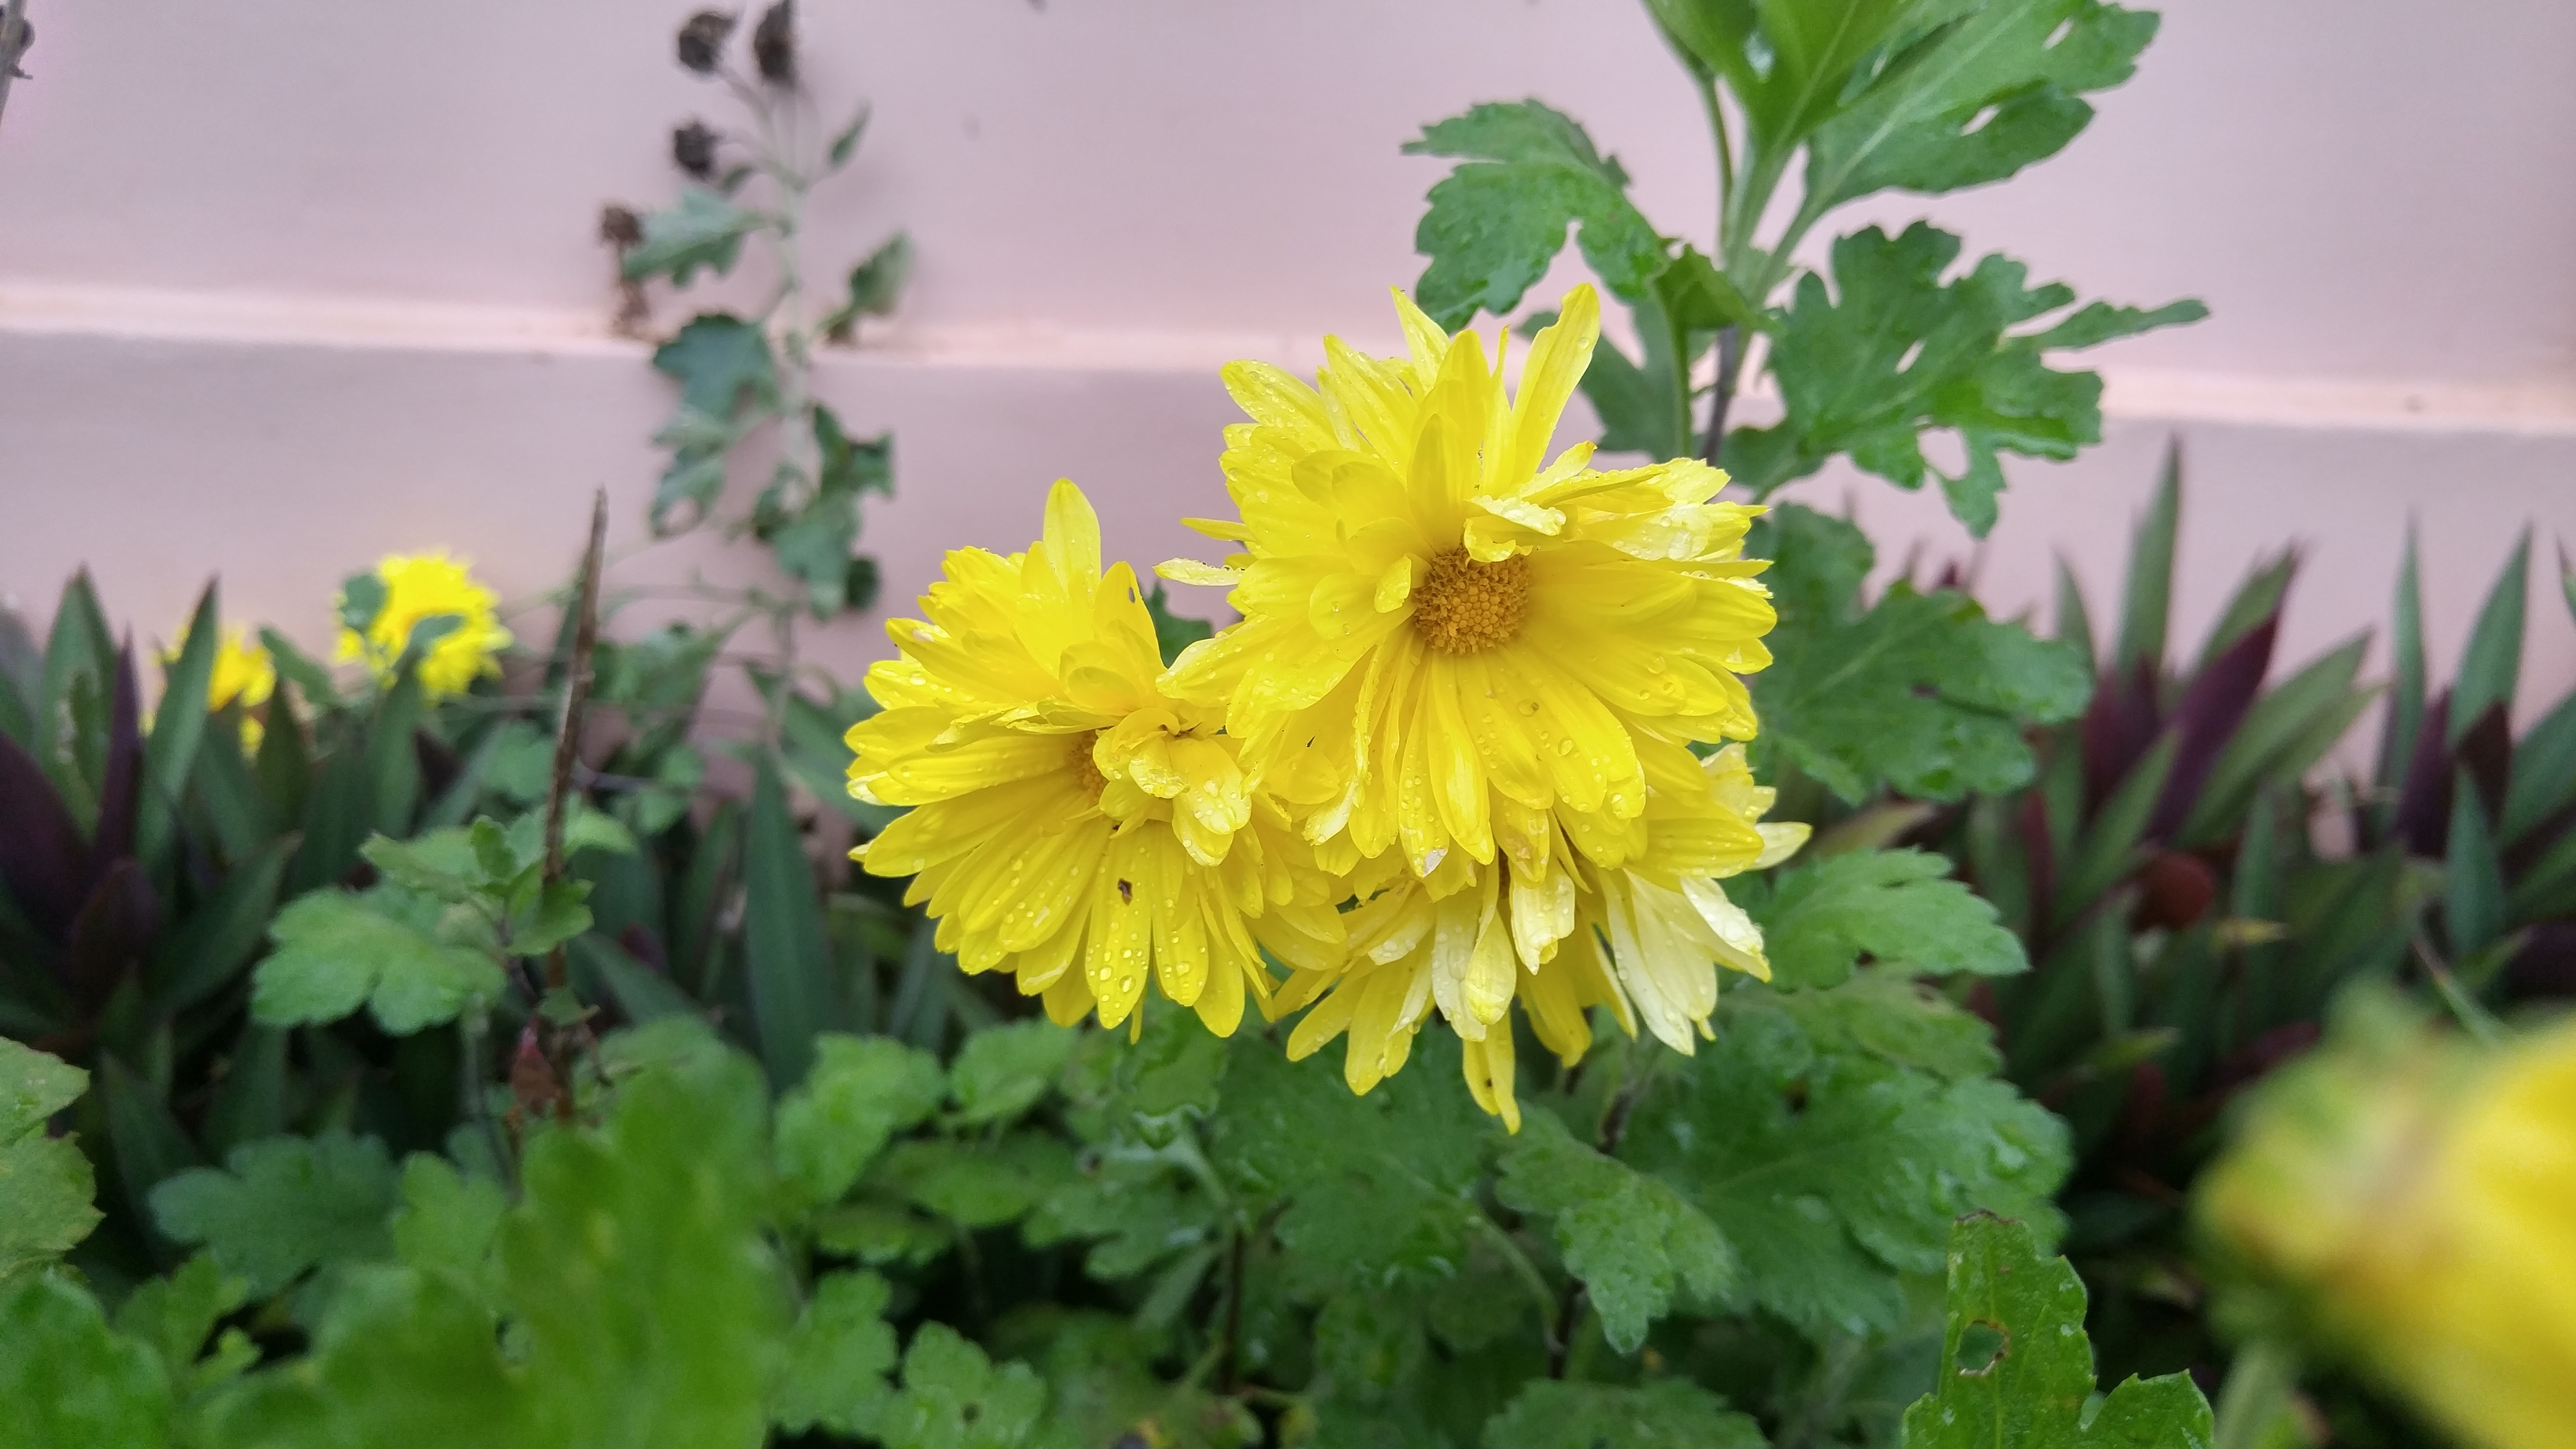
plant, flower, yellow, flora, wildflower, floristry, flowering plant, daisy family, annual plant, land plant